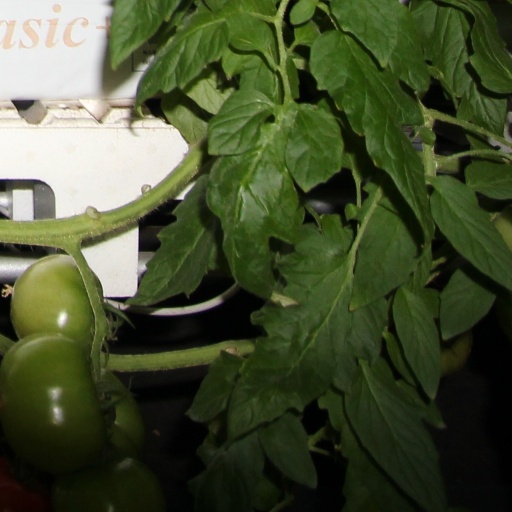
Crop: tomato